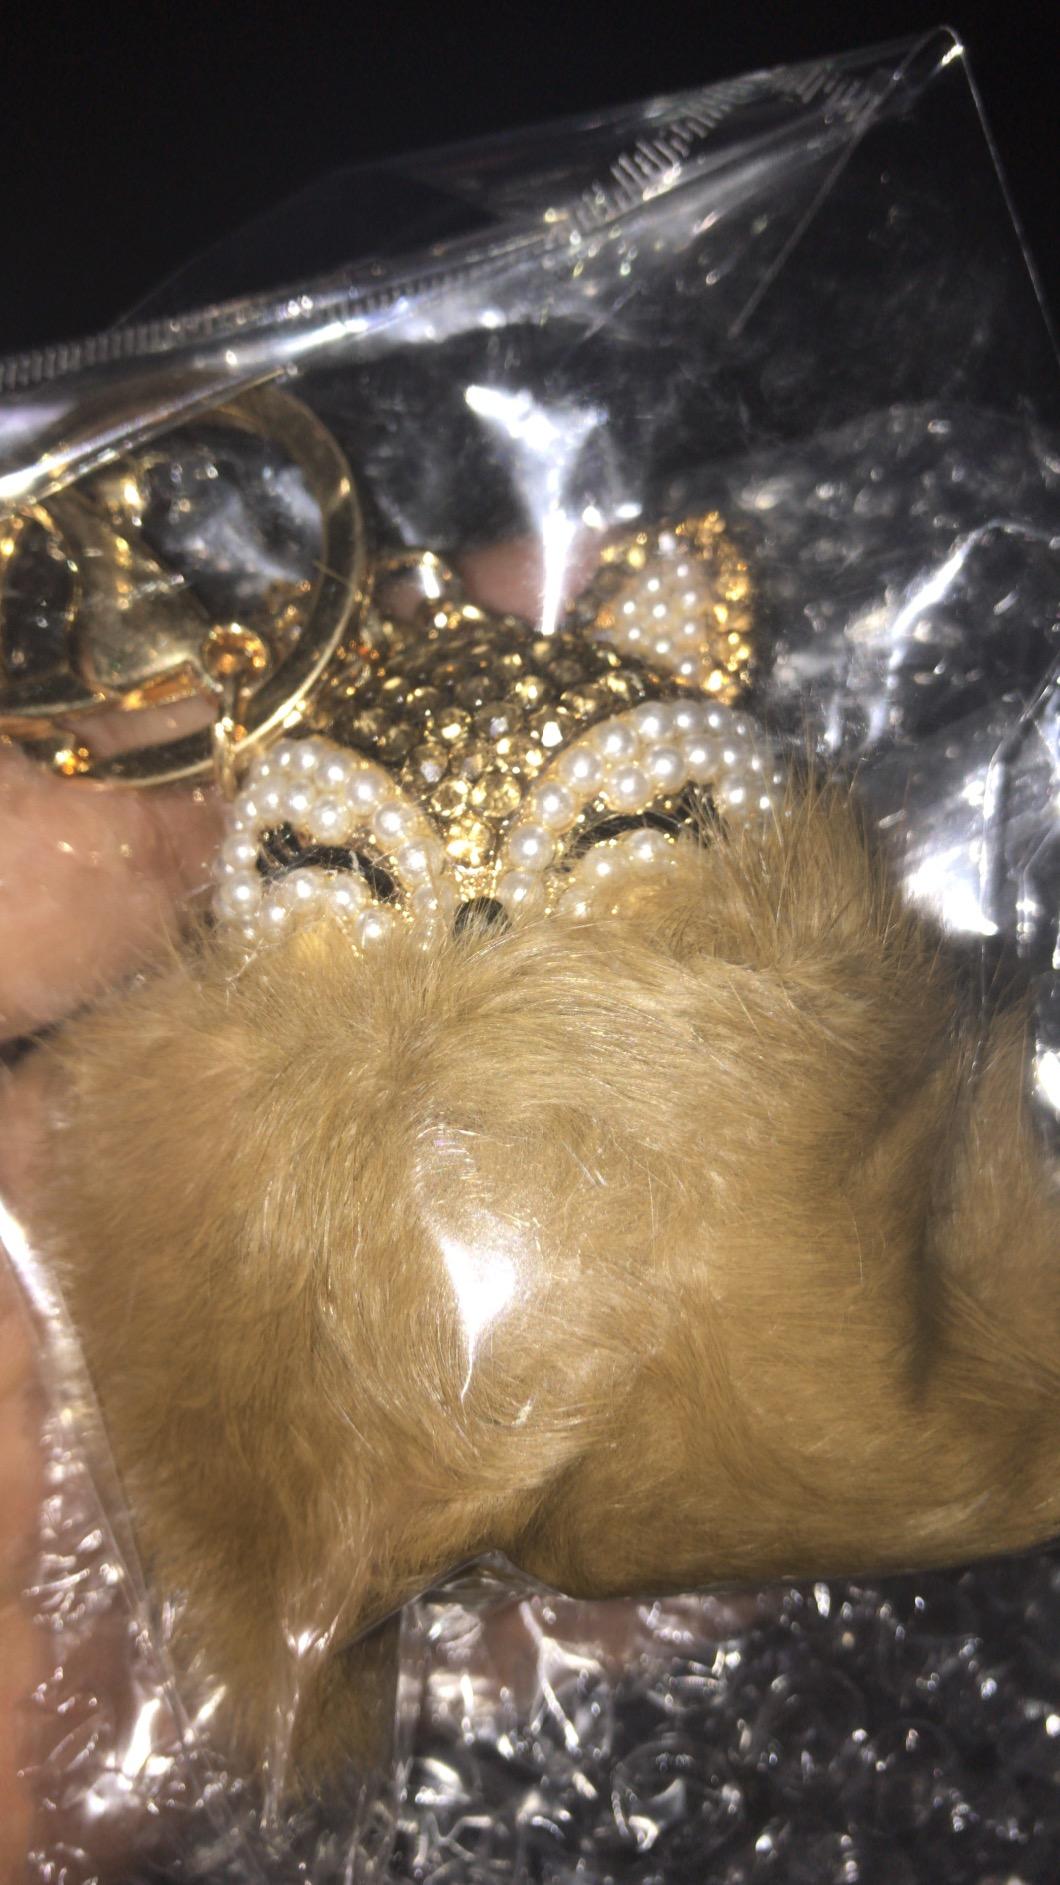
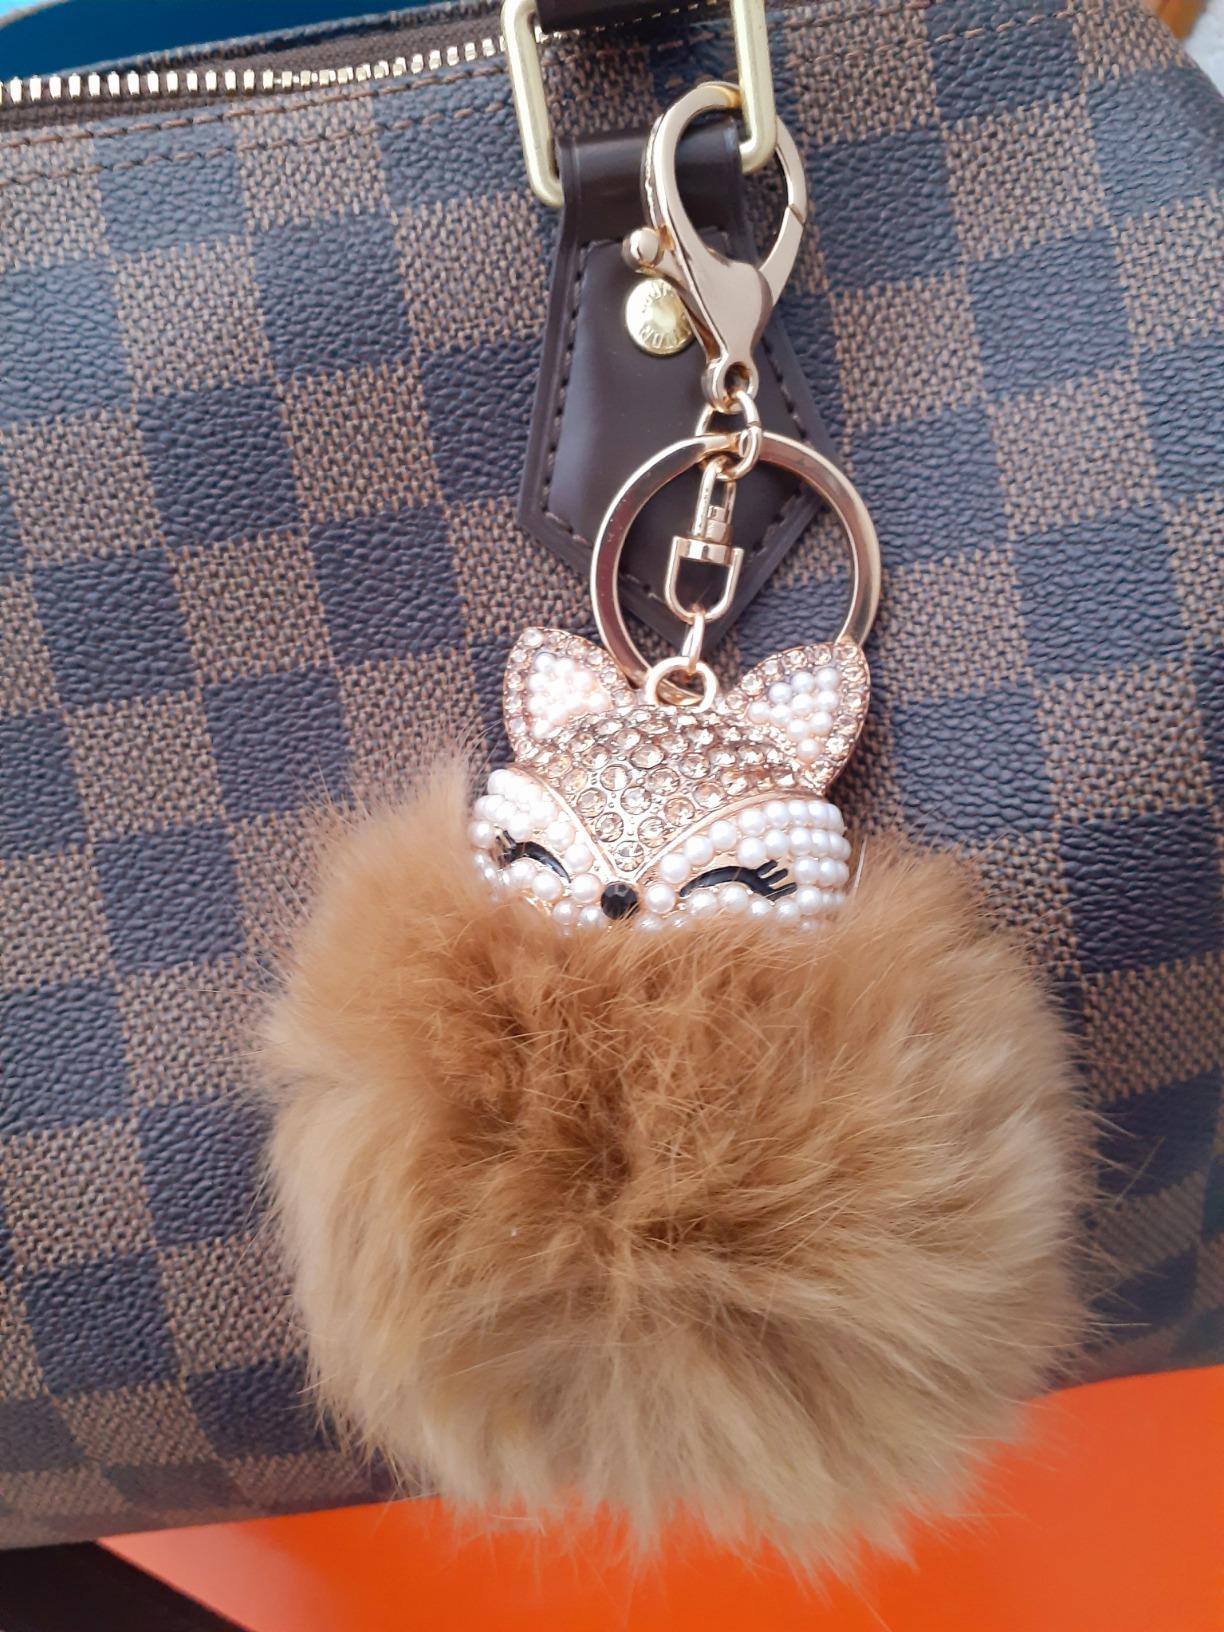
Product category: accessories_keychain
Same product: yes